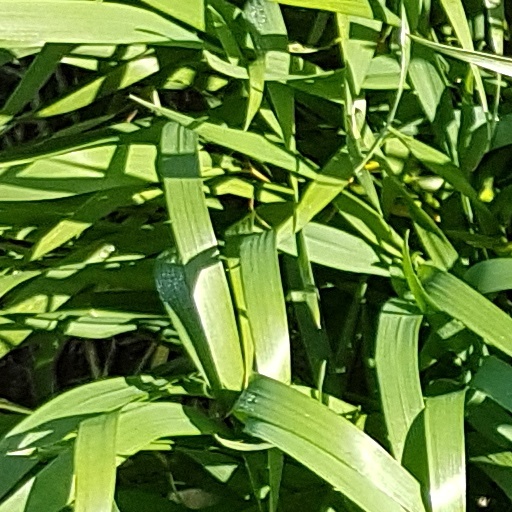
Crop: wheat